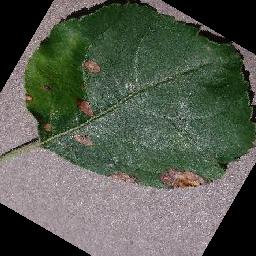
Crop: apple
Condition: black_rot